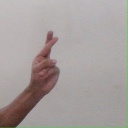
अक्षर: र